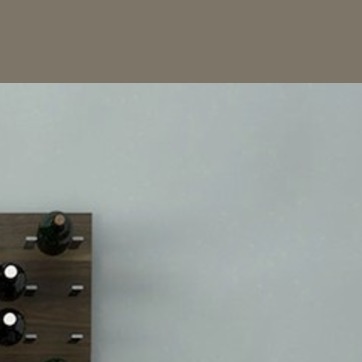
Material: painted